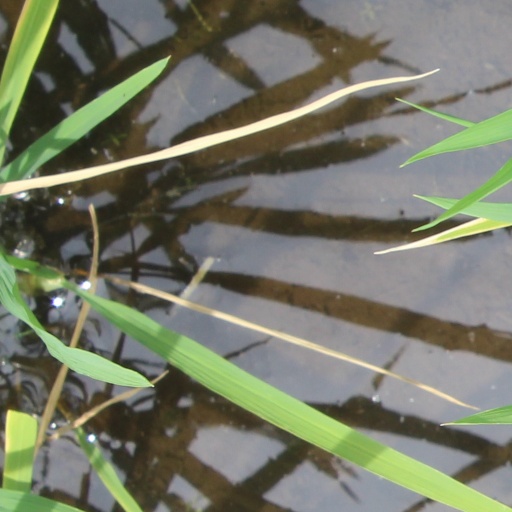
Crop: rice